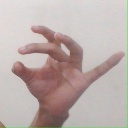
अक्षर: ओ